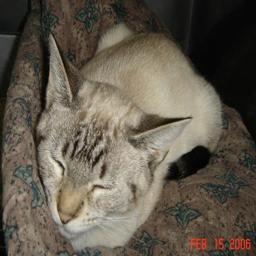
Animal: cats